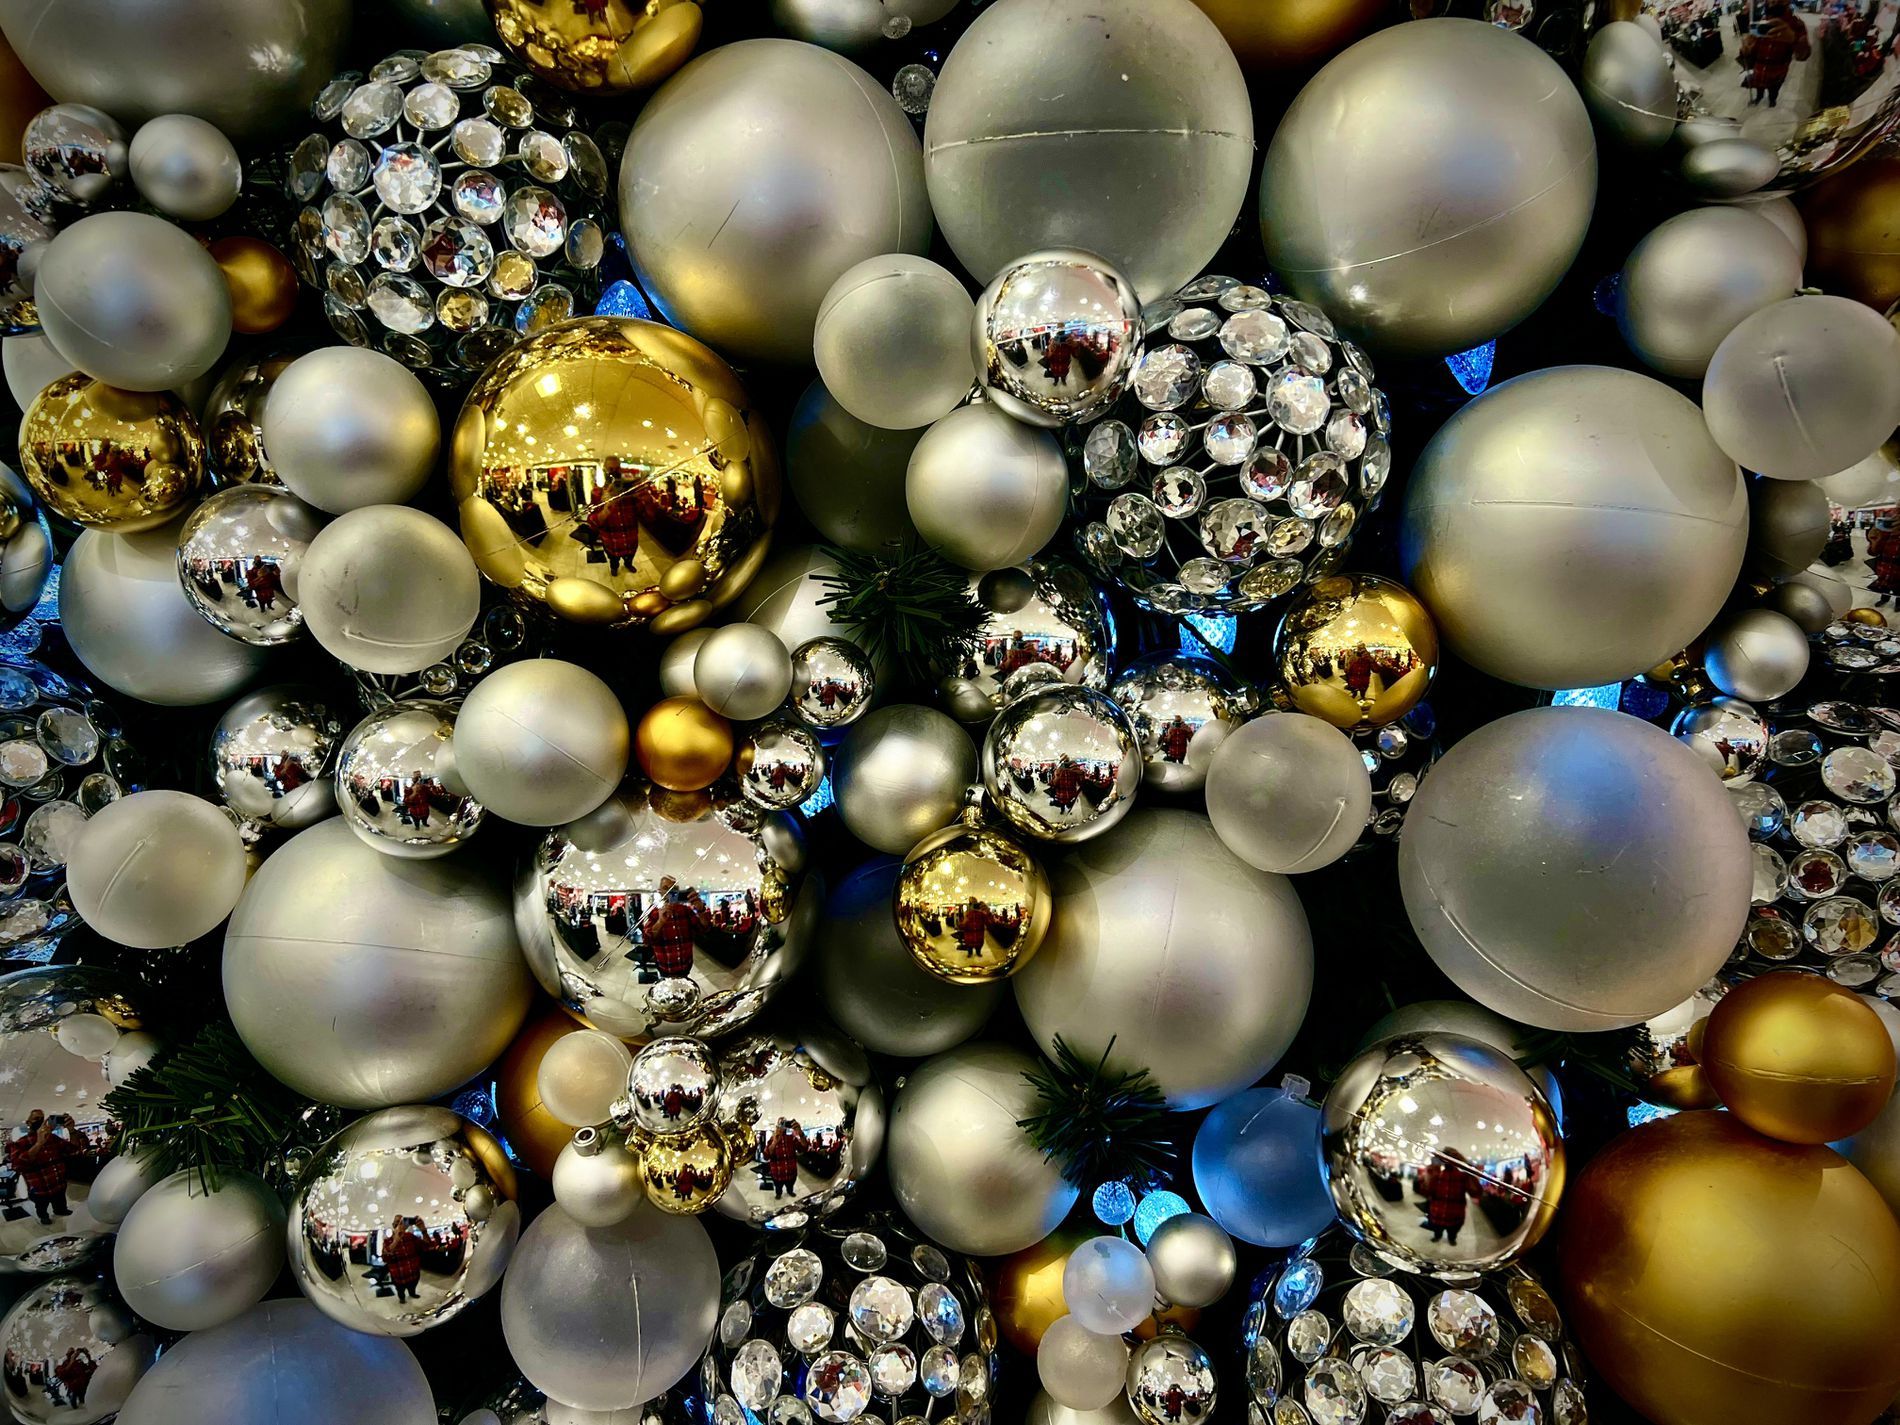
Christmas baubles
A close-up shot capturing the shiny surface and fine texture of Christmas tree baubles in silver, gold, and light grey tones. The ornaments reflect soft light, creating a festive sparkle effect.
Photography of a landscape close up shot, This angle highlights texture, gloss, and reflections on the baubles, making them the clear focal point. in a color palette of gold, metallic silver and light grey. this palette giving emphasizing the cozy and elegant holiday atmosphere.
Labels: Sphere, Accessories, Christmas, Christmas Decorations, Festival, Ornament, Christmas Tree, Bead, Christmas Ornaments
Camera: Apple iPhone 13 Pro Max
Lens: iPhone 13 Pro Max back triple camera 5.7mm f/1.5
Aperture: F1.5
Exposure: 1/120 sec
ISO: 100
Focal length: 5.7 mm